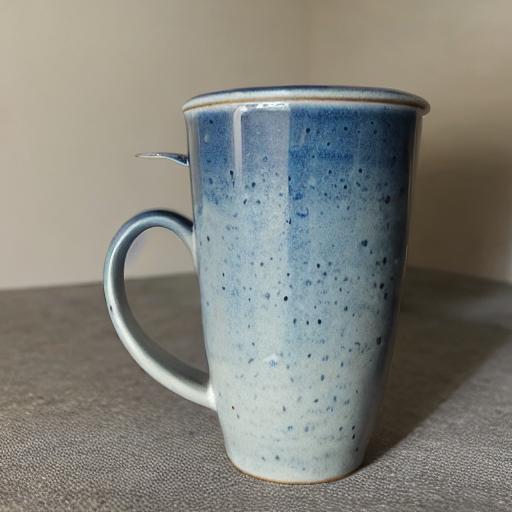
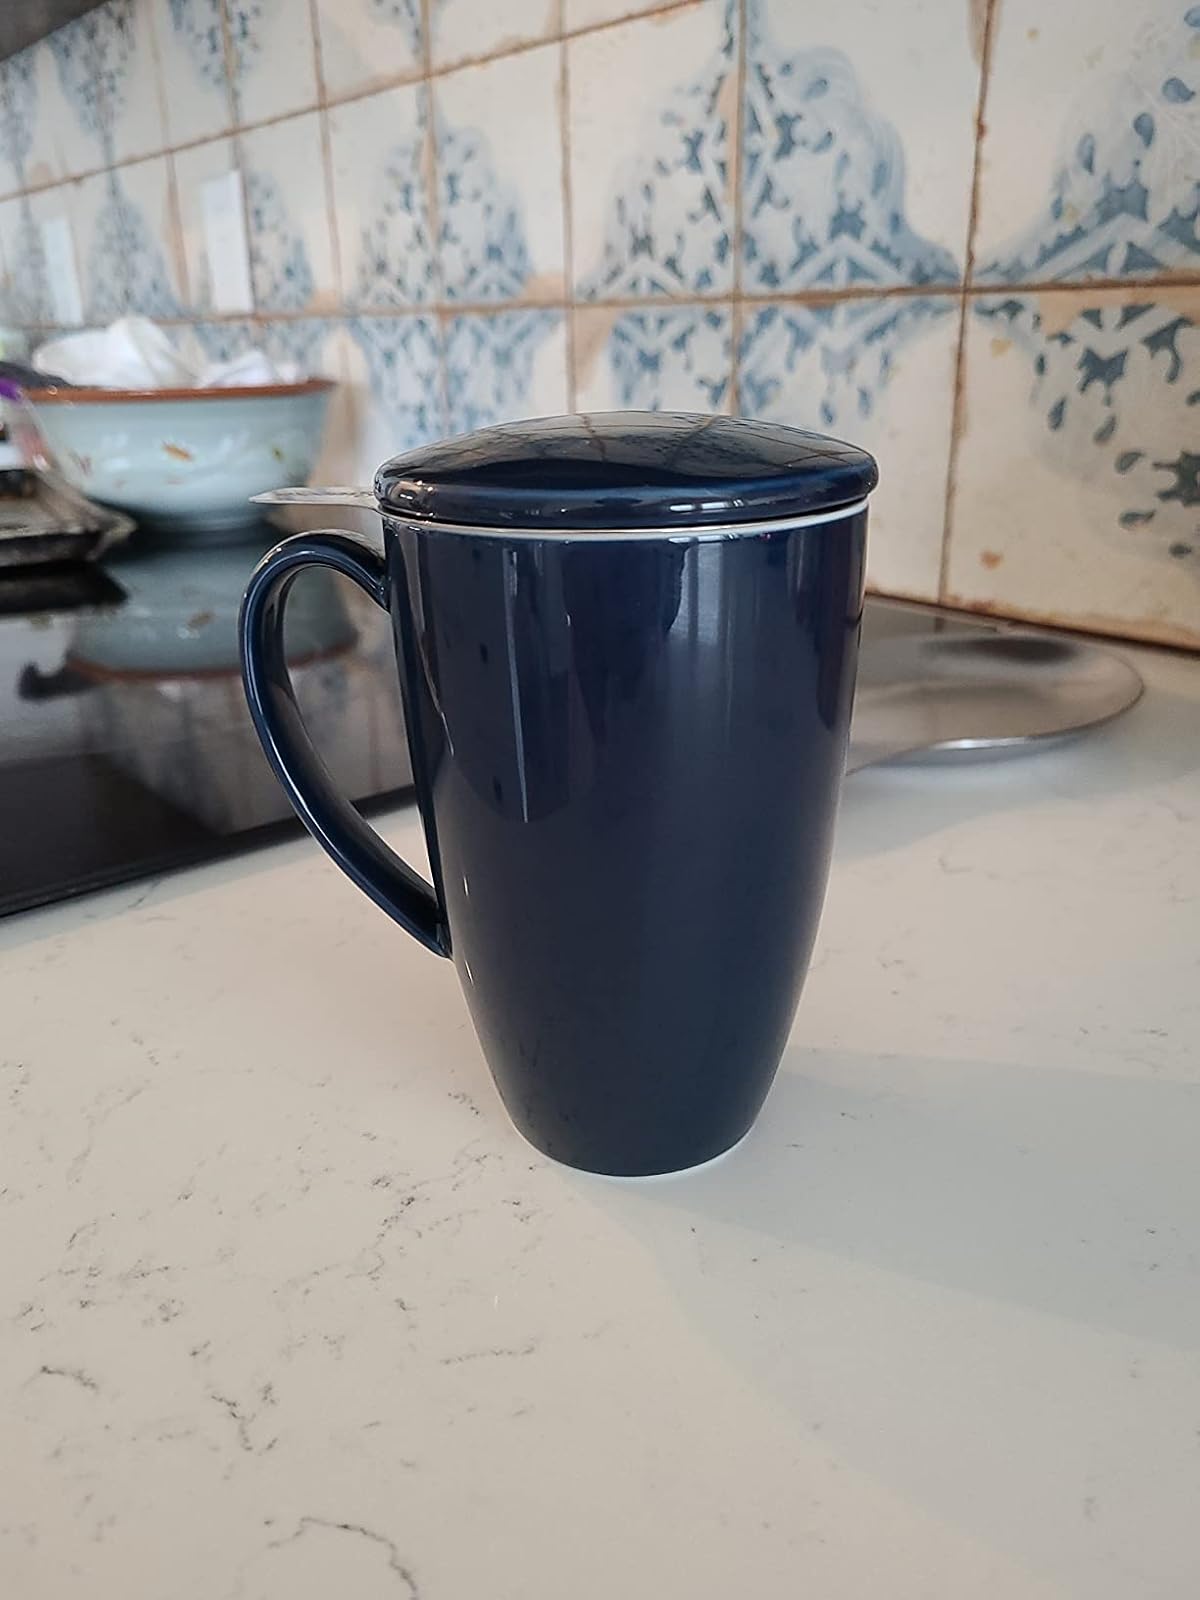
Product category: items_mug
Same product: no